Agnieszka Skalniak-Sójka

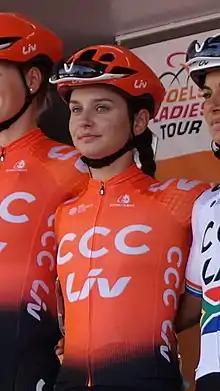
Skalniak-Sójka in 2019

Agnieszka Skalniak-Sójka (née Skalniak; born 22 April 1997) is a Polish racing cyclist, who currently rides for UCI Women's WorldTeam .